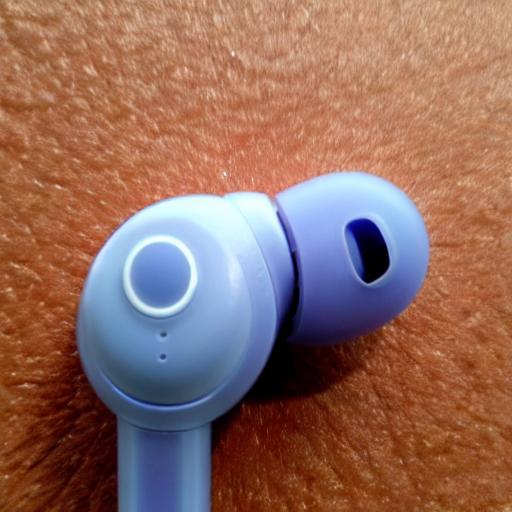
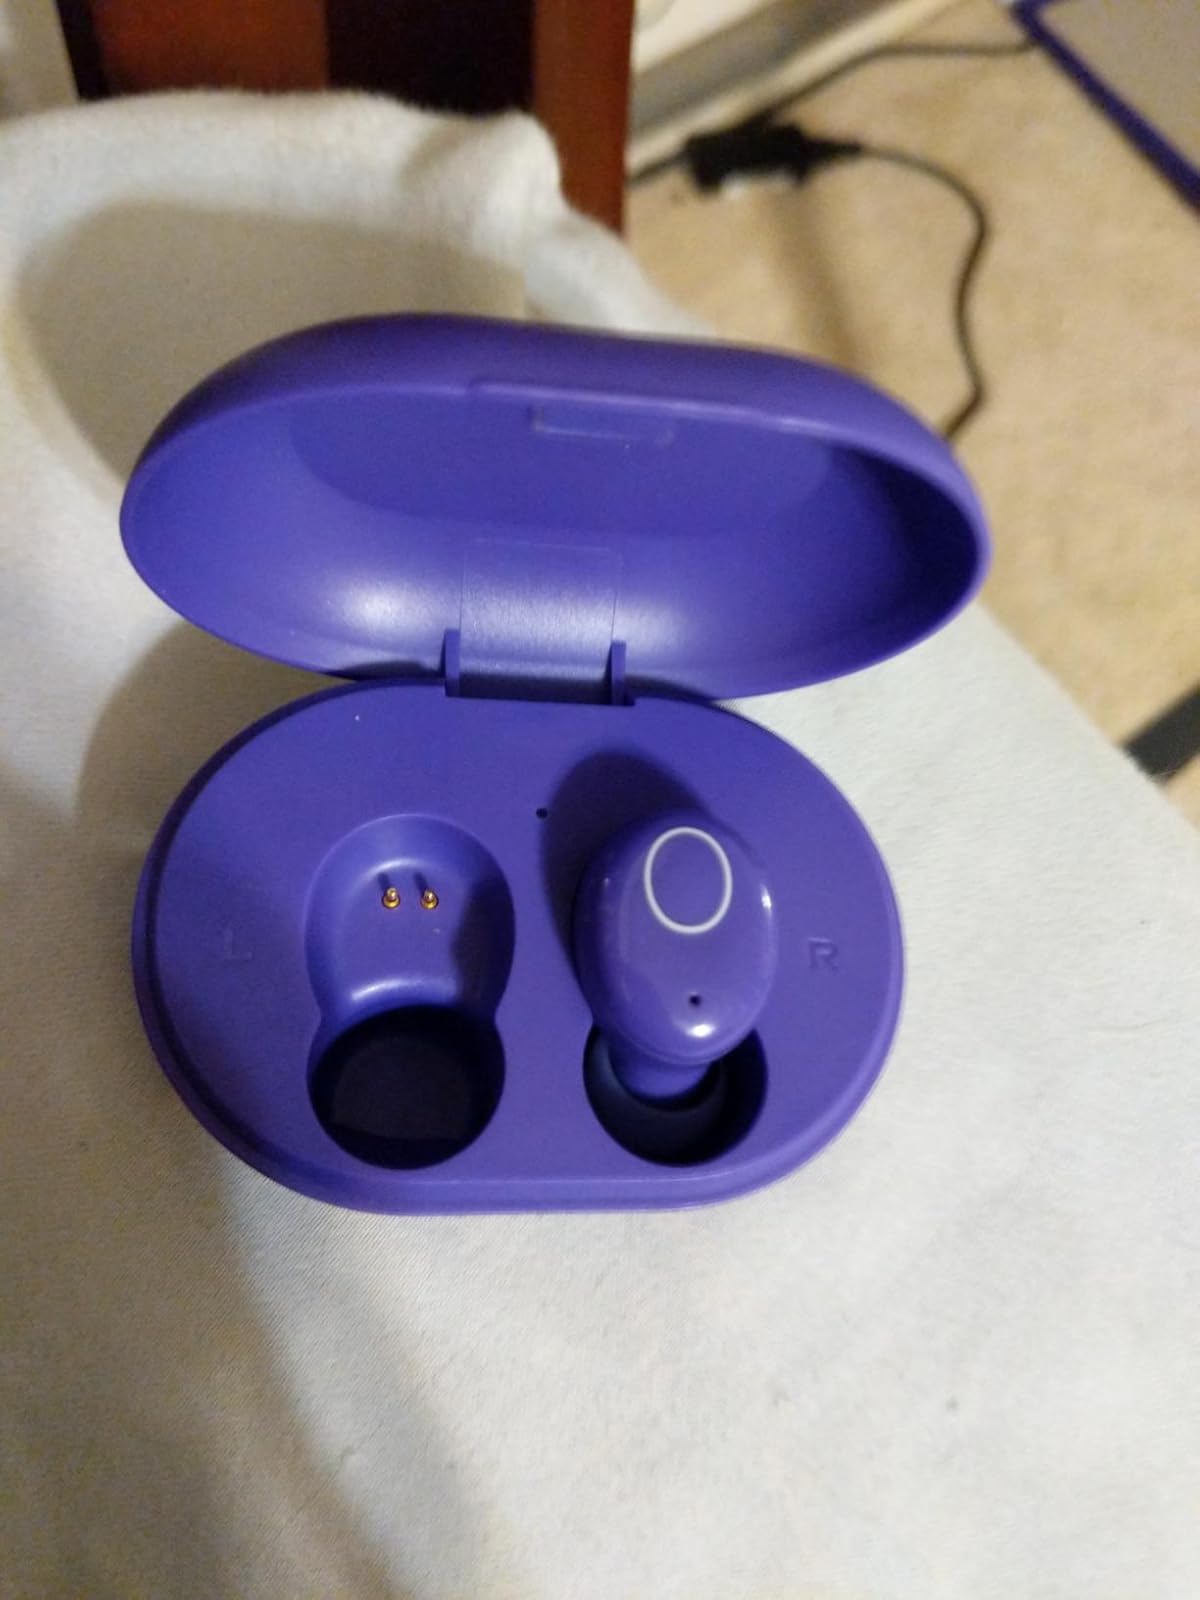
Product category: earbuds
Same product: no